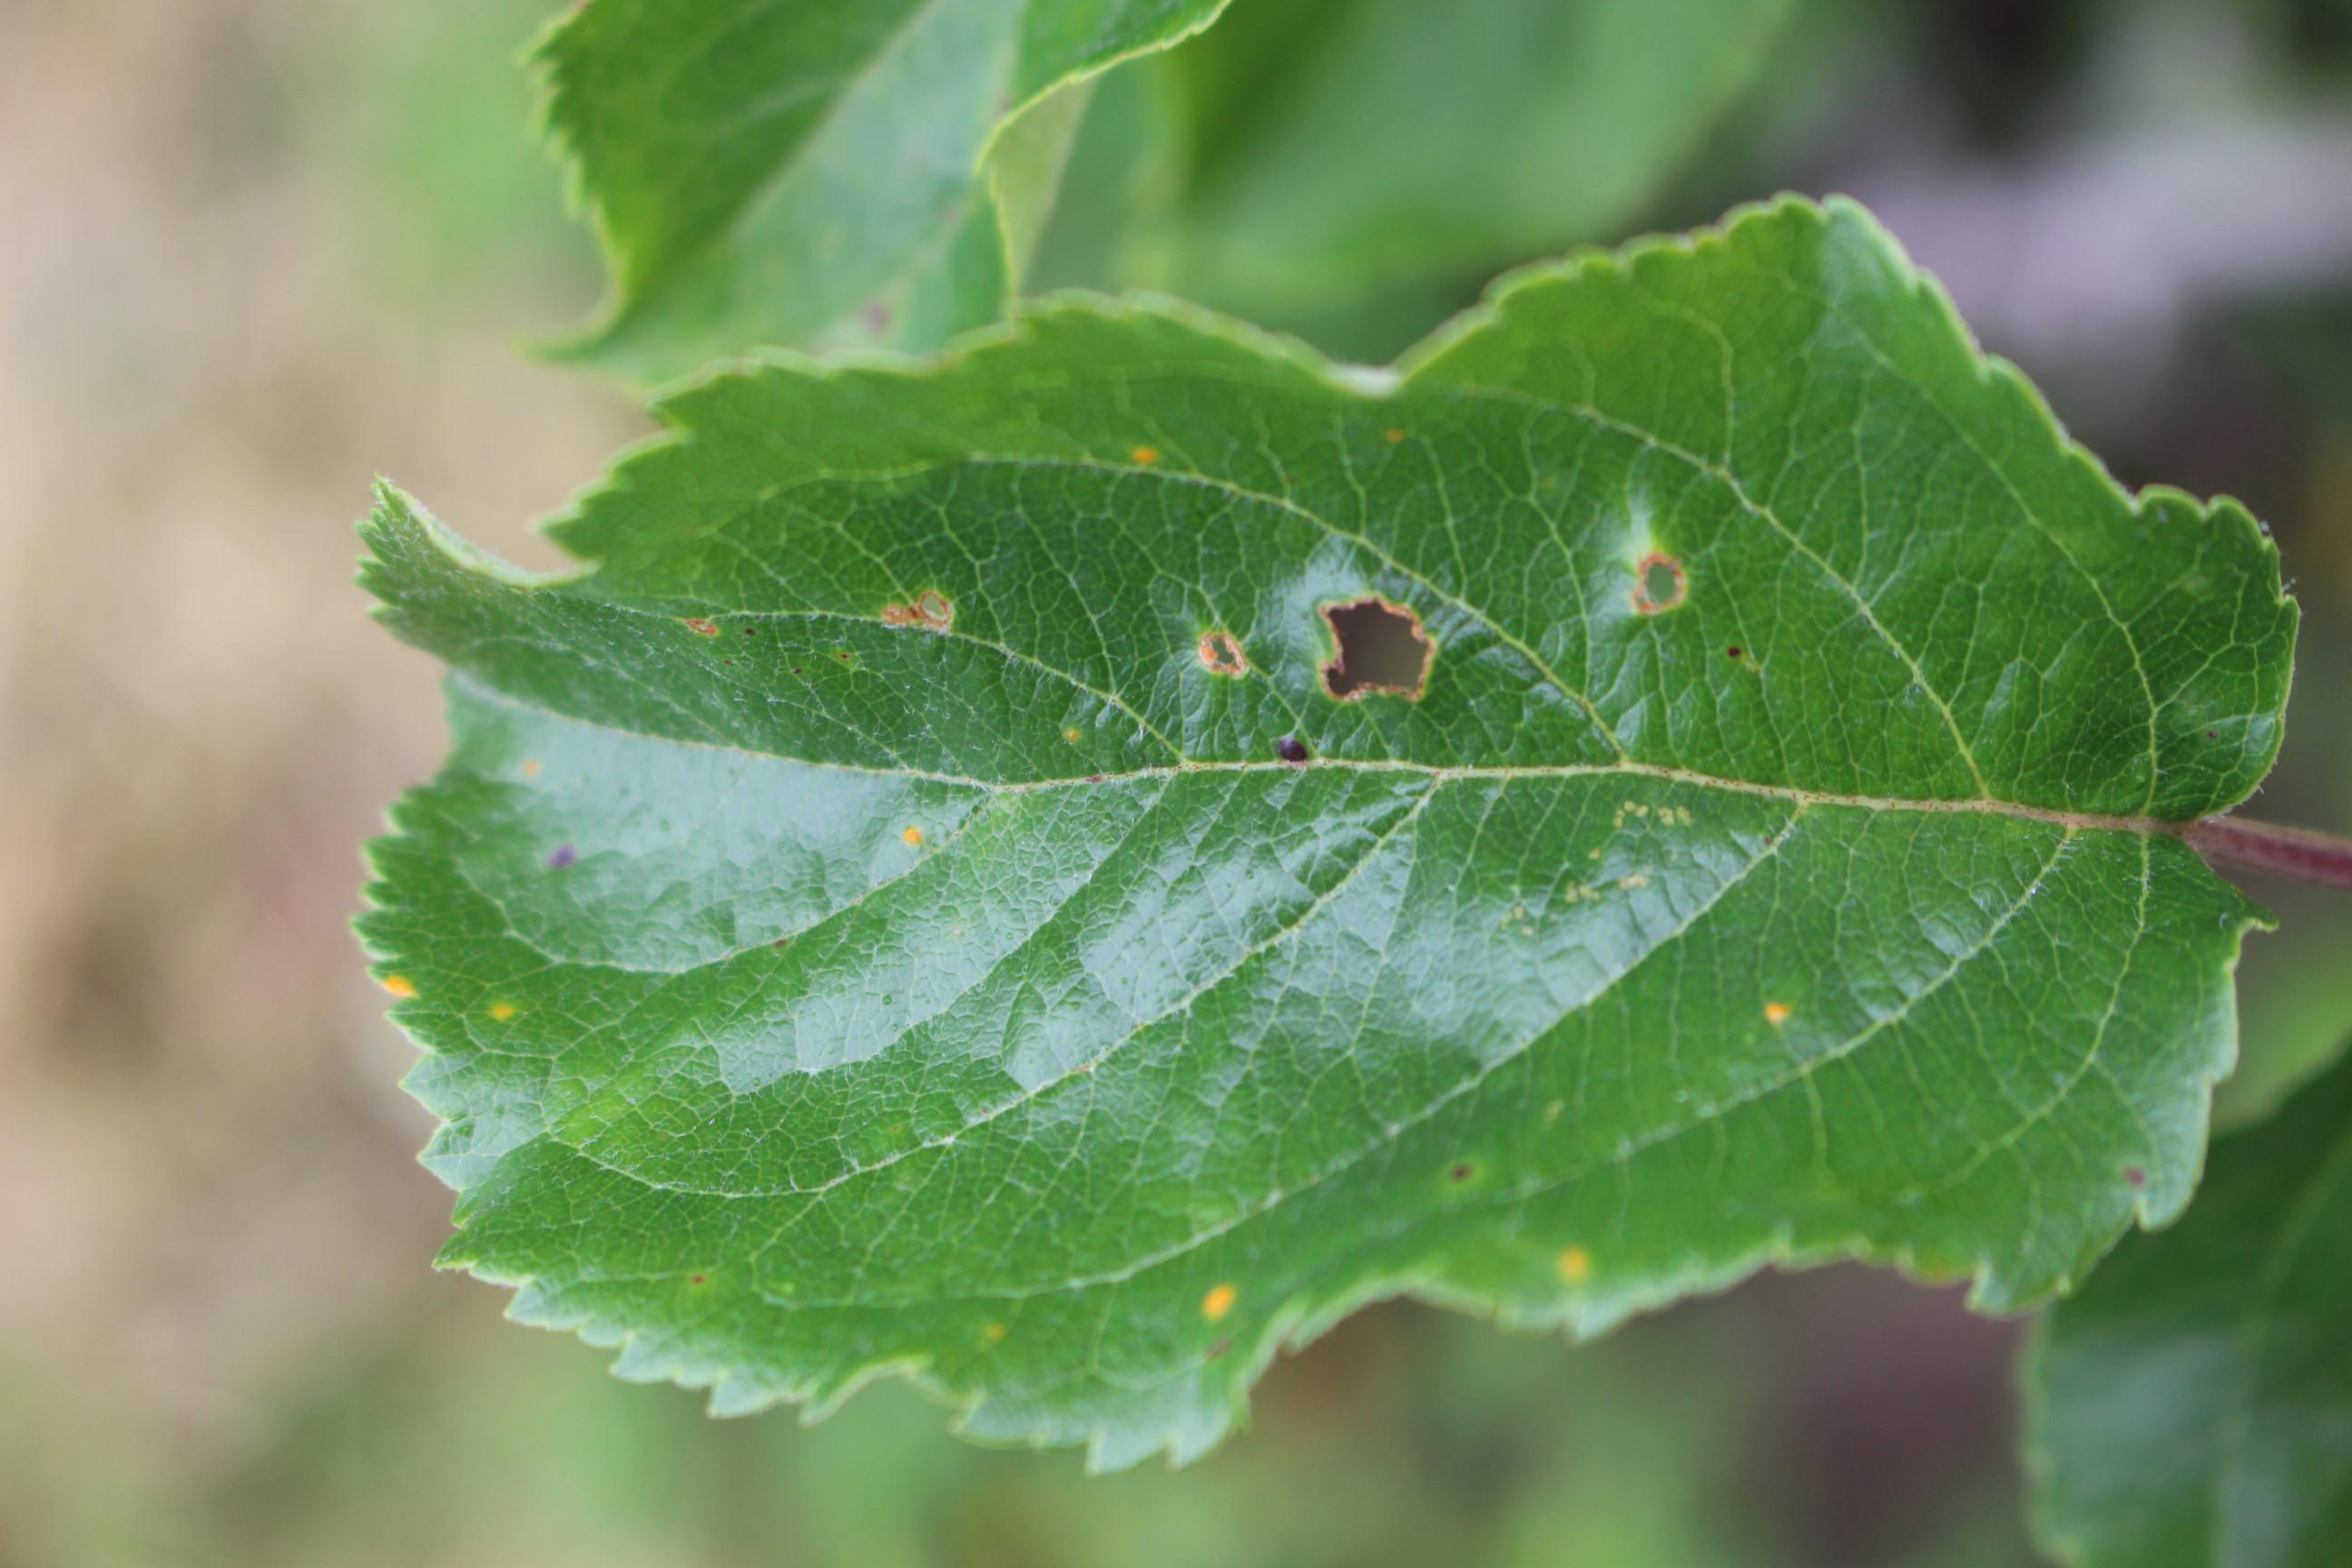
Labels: rust